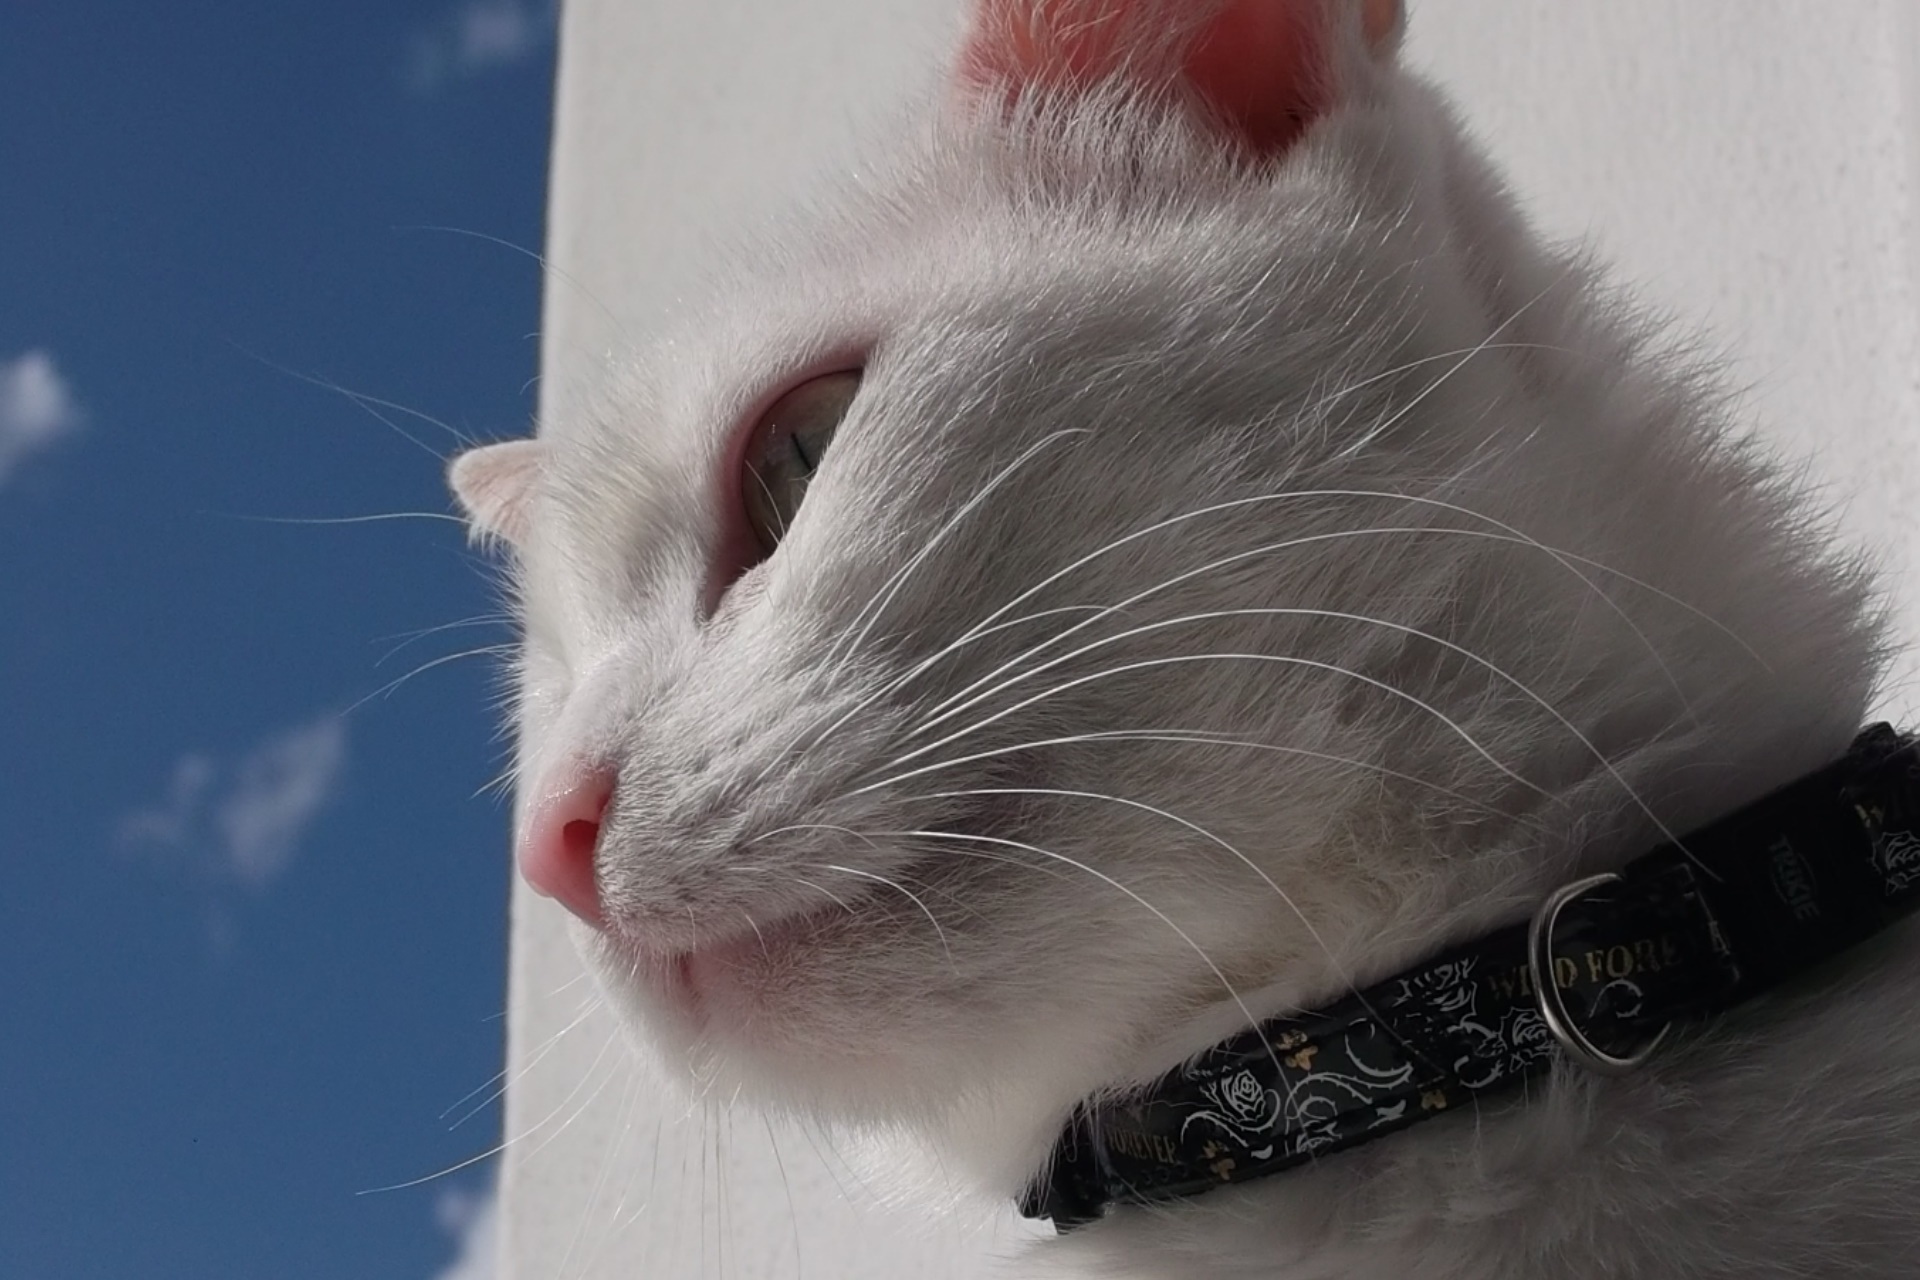
nature, white, view, mouse, animal, cat, mammal, ear, necklace, yawn, close up, curiosity, nose, whiskers, skin, vertebrate, organ, small to medium sized cats, cat like mammal, muridae